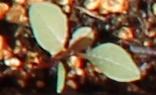
Label: Redroot Pigweed